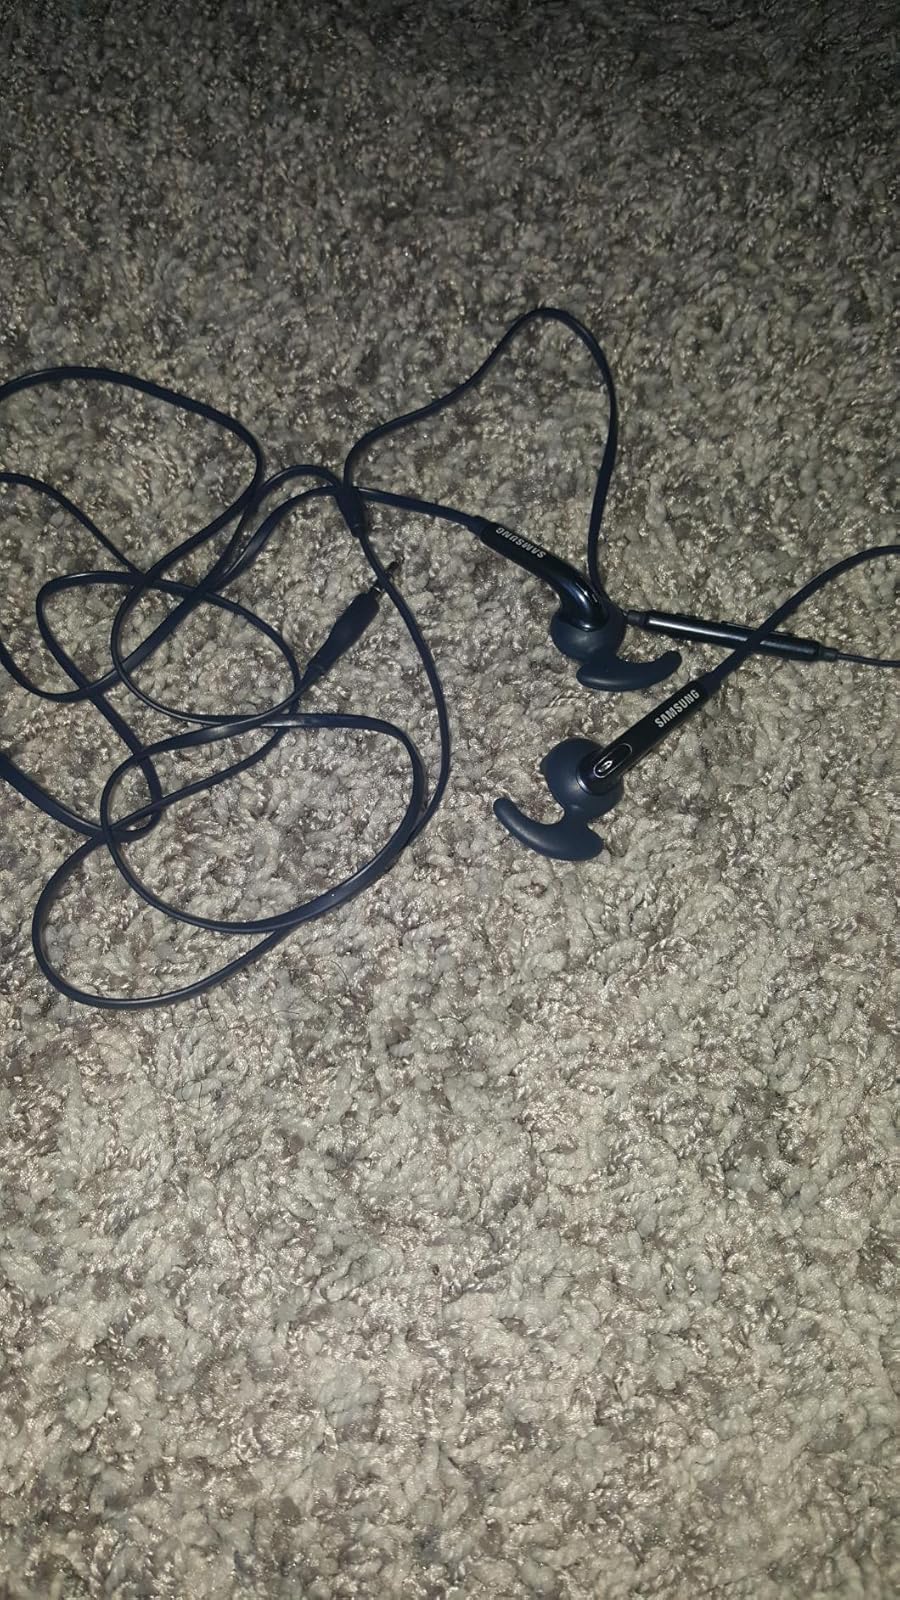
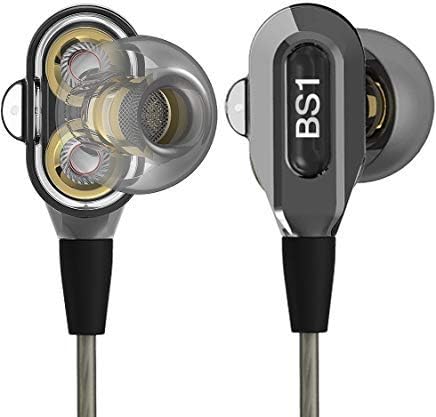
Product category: headphones
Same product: no